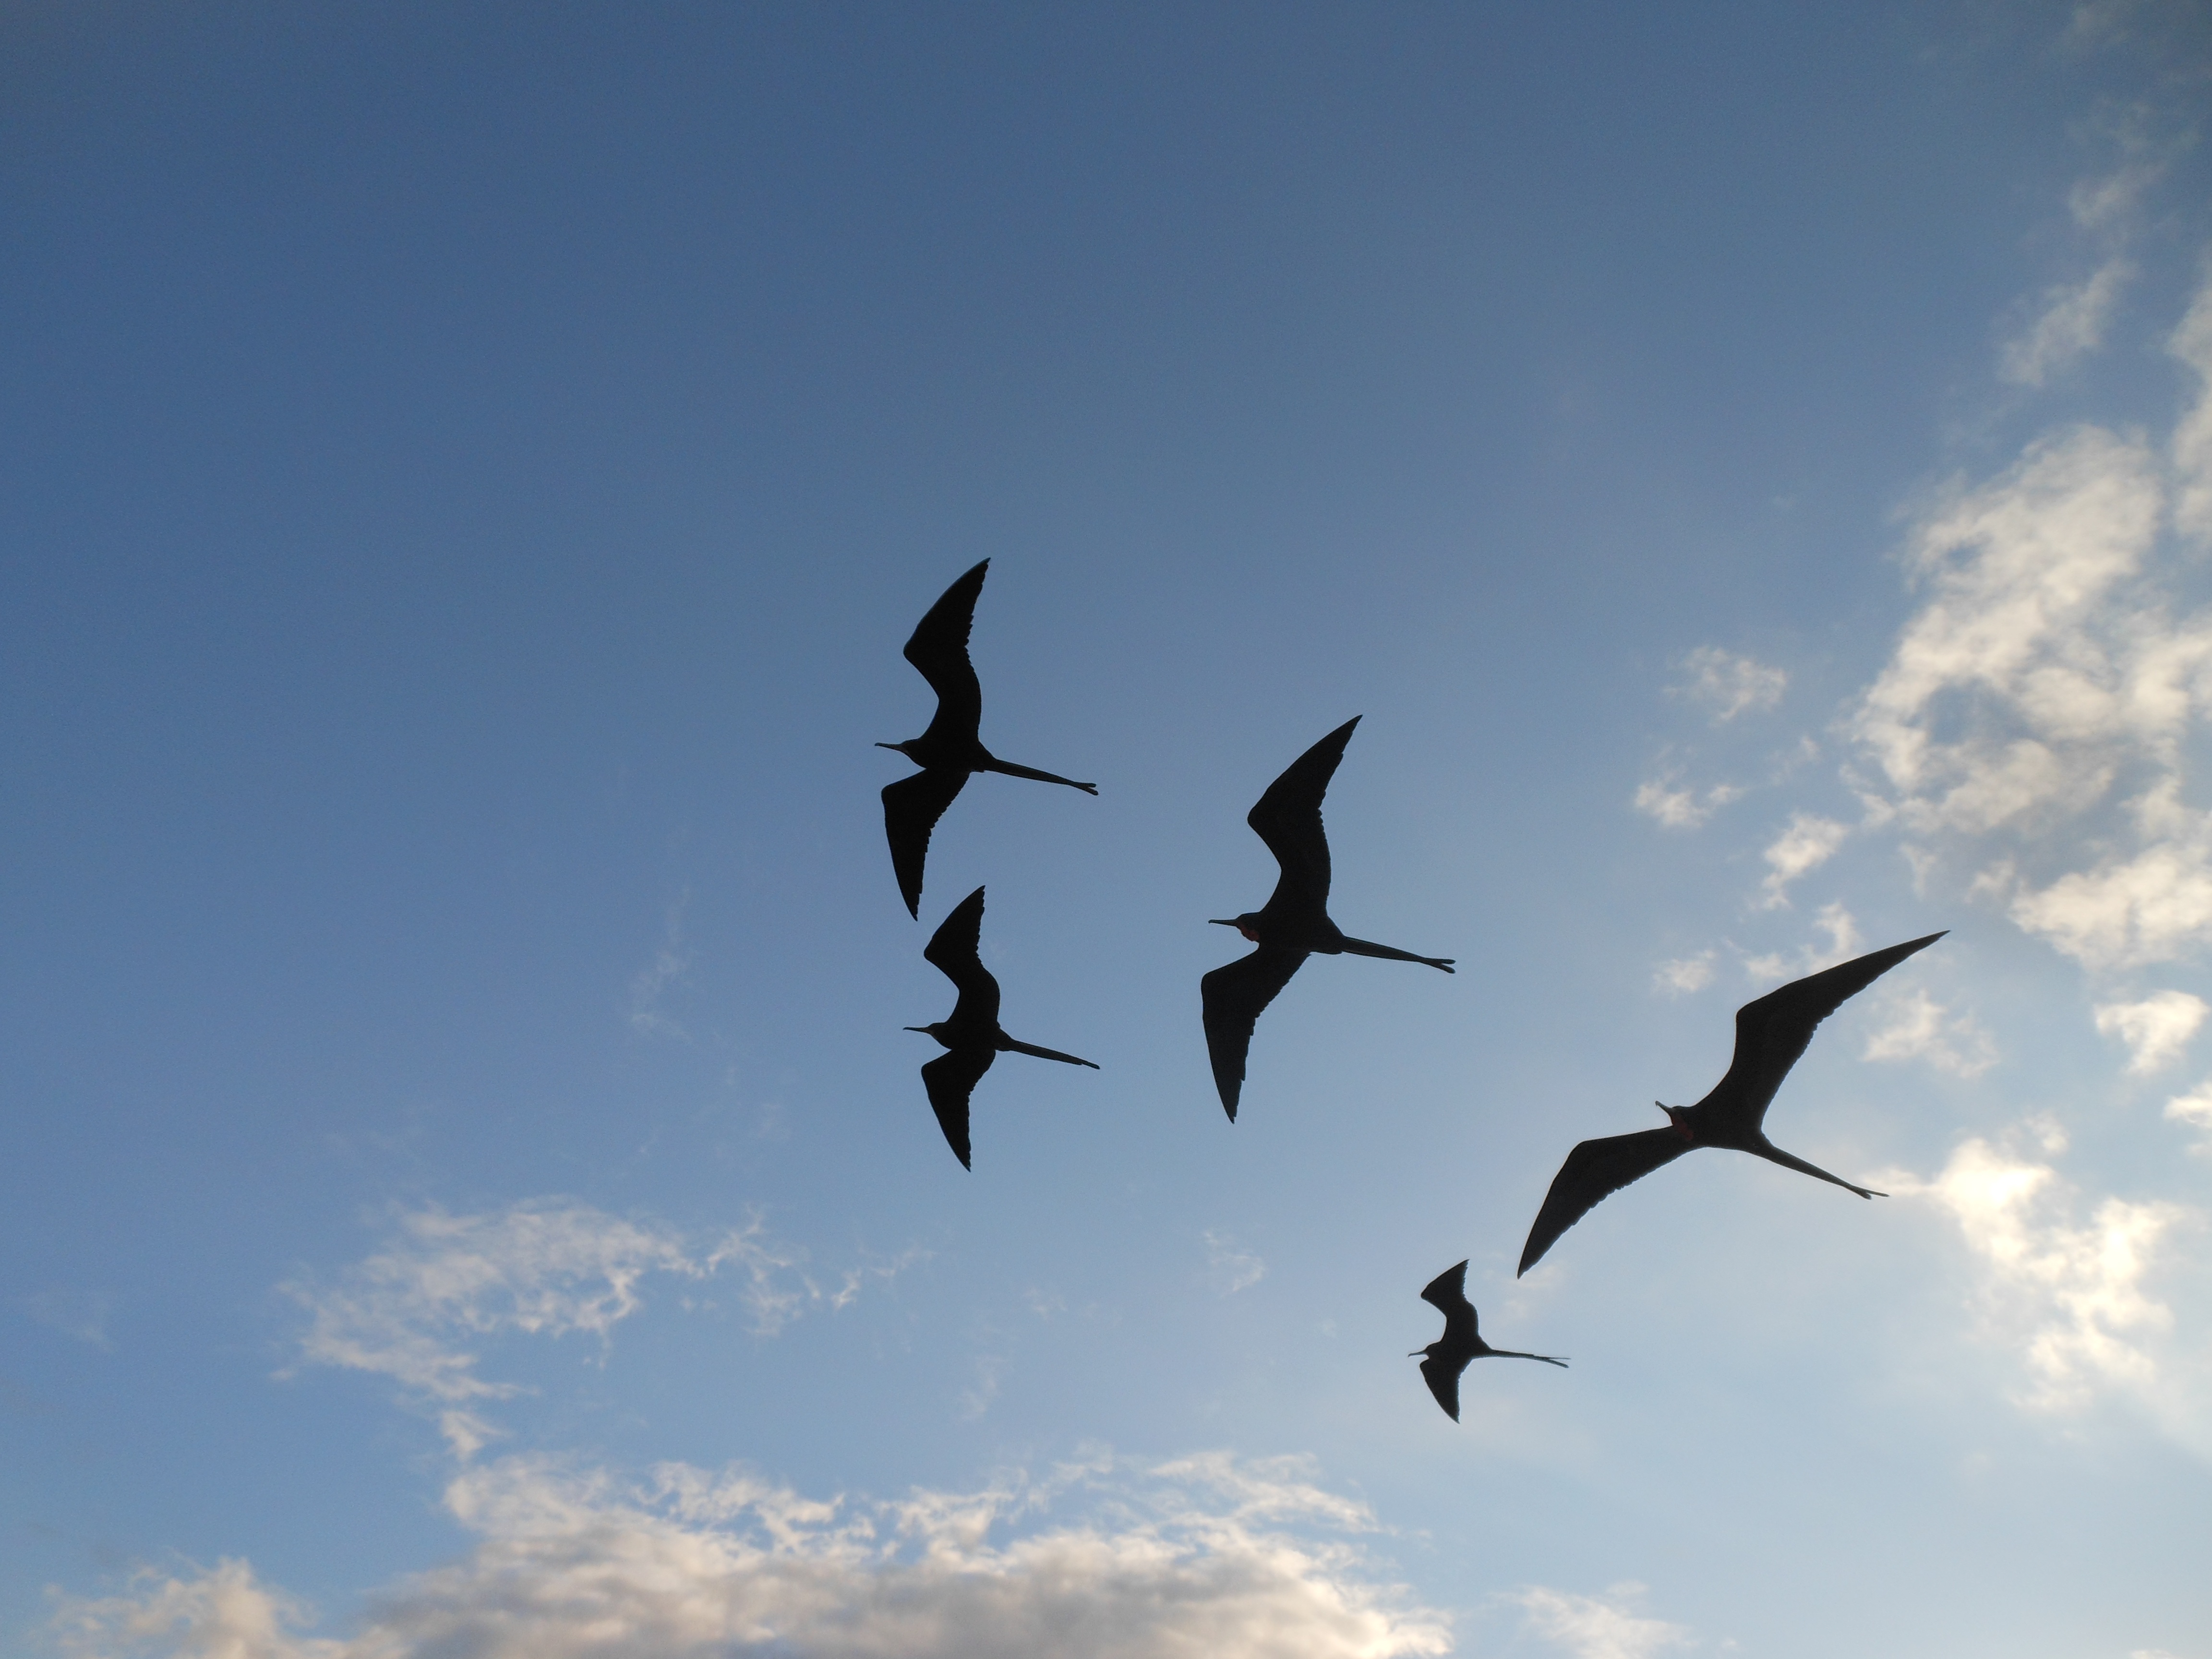
sea, silhouette, bird, wing, sky, seabird, flock, flying, fly, gull, flight, bird migration, animal migration